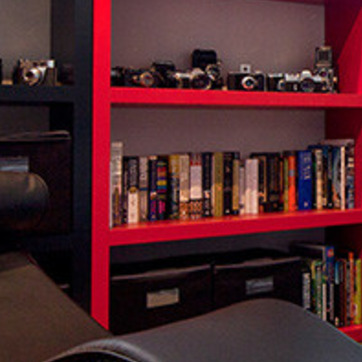
Material: paper